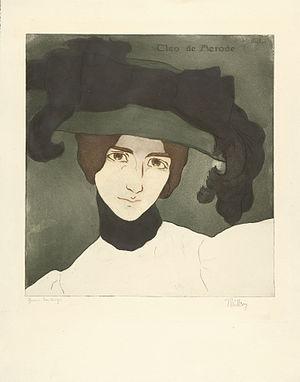
Alfredo Müller est un artiste de nationalité suisse et française, peintre et graveur, né à Livourne et mort à Paris, dont la vie est divisée en périodes alternativement toscanes et parisiennes.